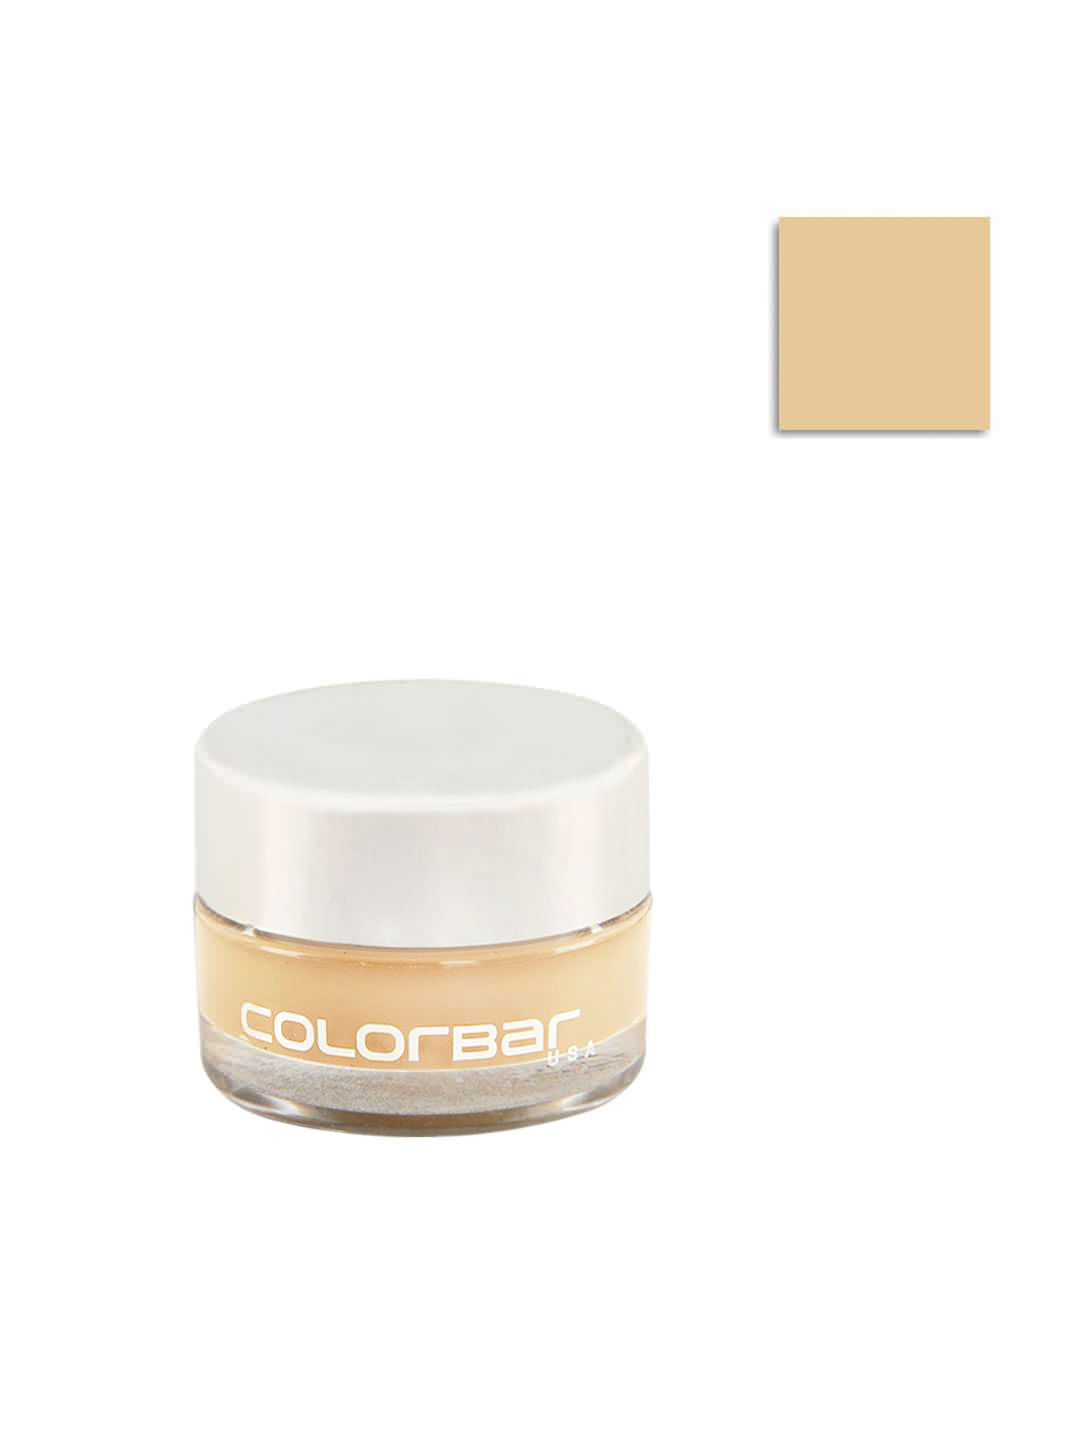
Colorbar Sand Beige Concealer 003
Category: Personal Care / Makeup / Concealer
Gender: Women
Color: Beige
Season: Spring 2017
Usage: Casual